Keisha Buchanan

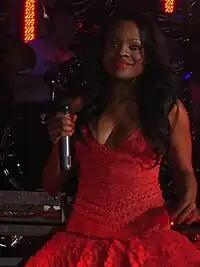
Buchanan performing at the Hammersmith Apollo in April 2005

The group's third album, "Three", was released in late 2003 and reached number 3 on the UK Albums Chart, earning the group a BRIT Award nomination for Best Album. Certified double platinum, it has sold 855,000 copies to date. The album was preceded by lead single "Hole in the Head", which became the group's third UK number 1 single. It also reached number 2 in Ireland, the Netherlands and Norway, and became the Sugababes' first (and to date only) single to chart in the United States, reaching number 96 on the "Billboard" Hot 100. Follow-up single "Too Lost in You" appeared on the soundtrack to the film "Love Actually" and went top ten in Germany, the Netherlands, Norway and the UK. The album's third single, "In the Middle", was released in 2004 and garnered the group another BRIT Award nomination for Best Single; like its successor, the ballad "Caught in a Moment", it went to number 8 on the UK Singles Chart. In 2004, the trio sang on Band Aid 20's remake of "Do They Know It's Christmas?", which went to number 1 in the UK in December.